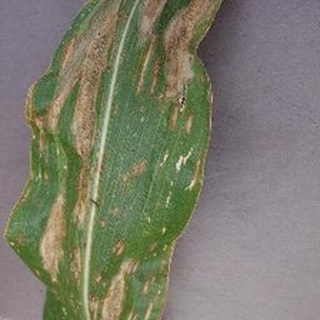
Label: corn_northern_leaf_blight